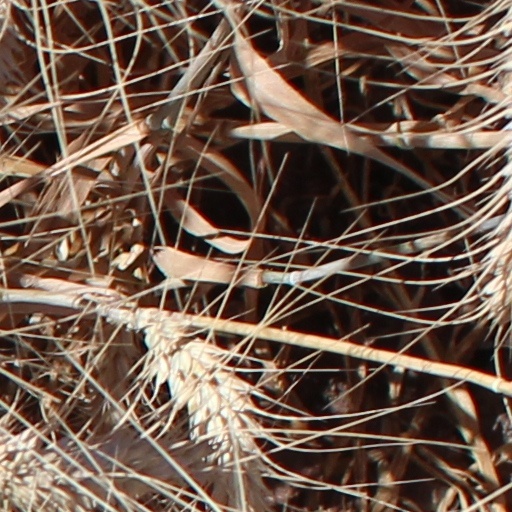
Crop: wheat